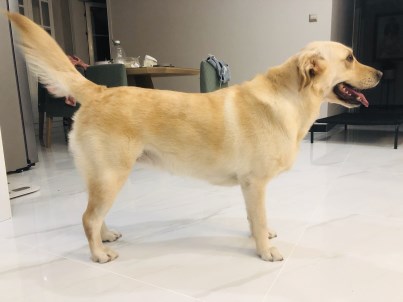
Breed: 3580-n000122-Labrador_retriever